Ruhr in Love

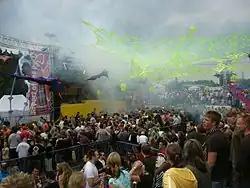
Ruhr in Love 2007

Ruhr in Love or Ruhr-in-Love is an annual family festival of the electronic music scene in Oberhausen, Germany, where it has been held since June 2003. It is a one-day open-air festival at which more than 35 "colourful and imaginatively designed floors" are presented by clubs, event organisers, record labels, booking agencies, radio stations, magazines etc. The focal point is the Mixery-Stage featuring international headliners.